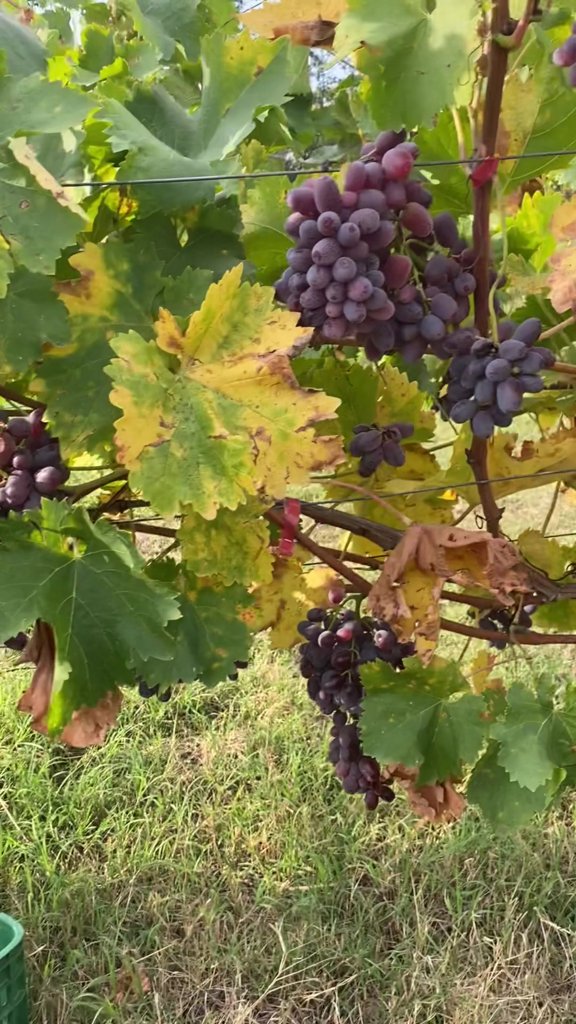
Berries visible: 124
Grape clusters: 5